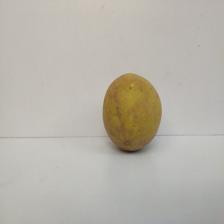
Size: Large